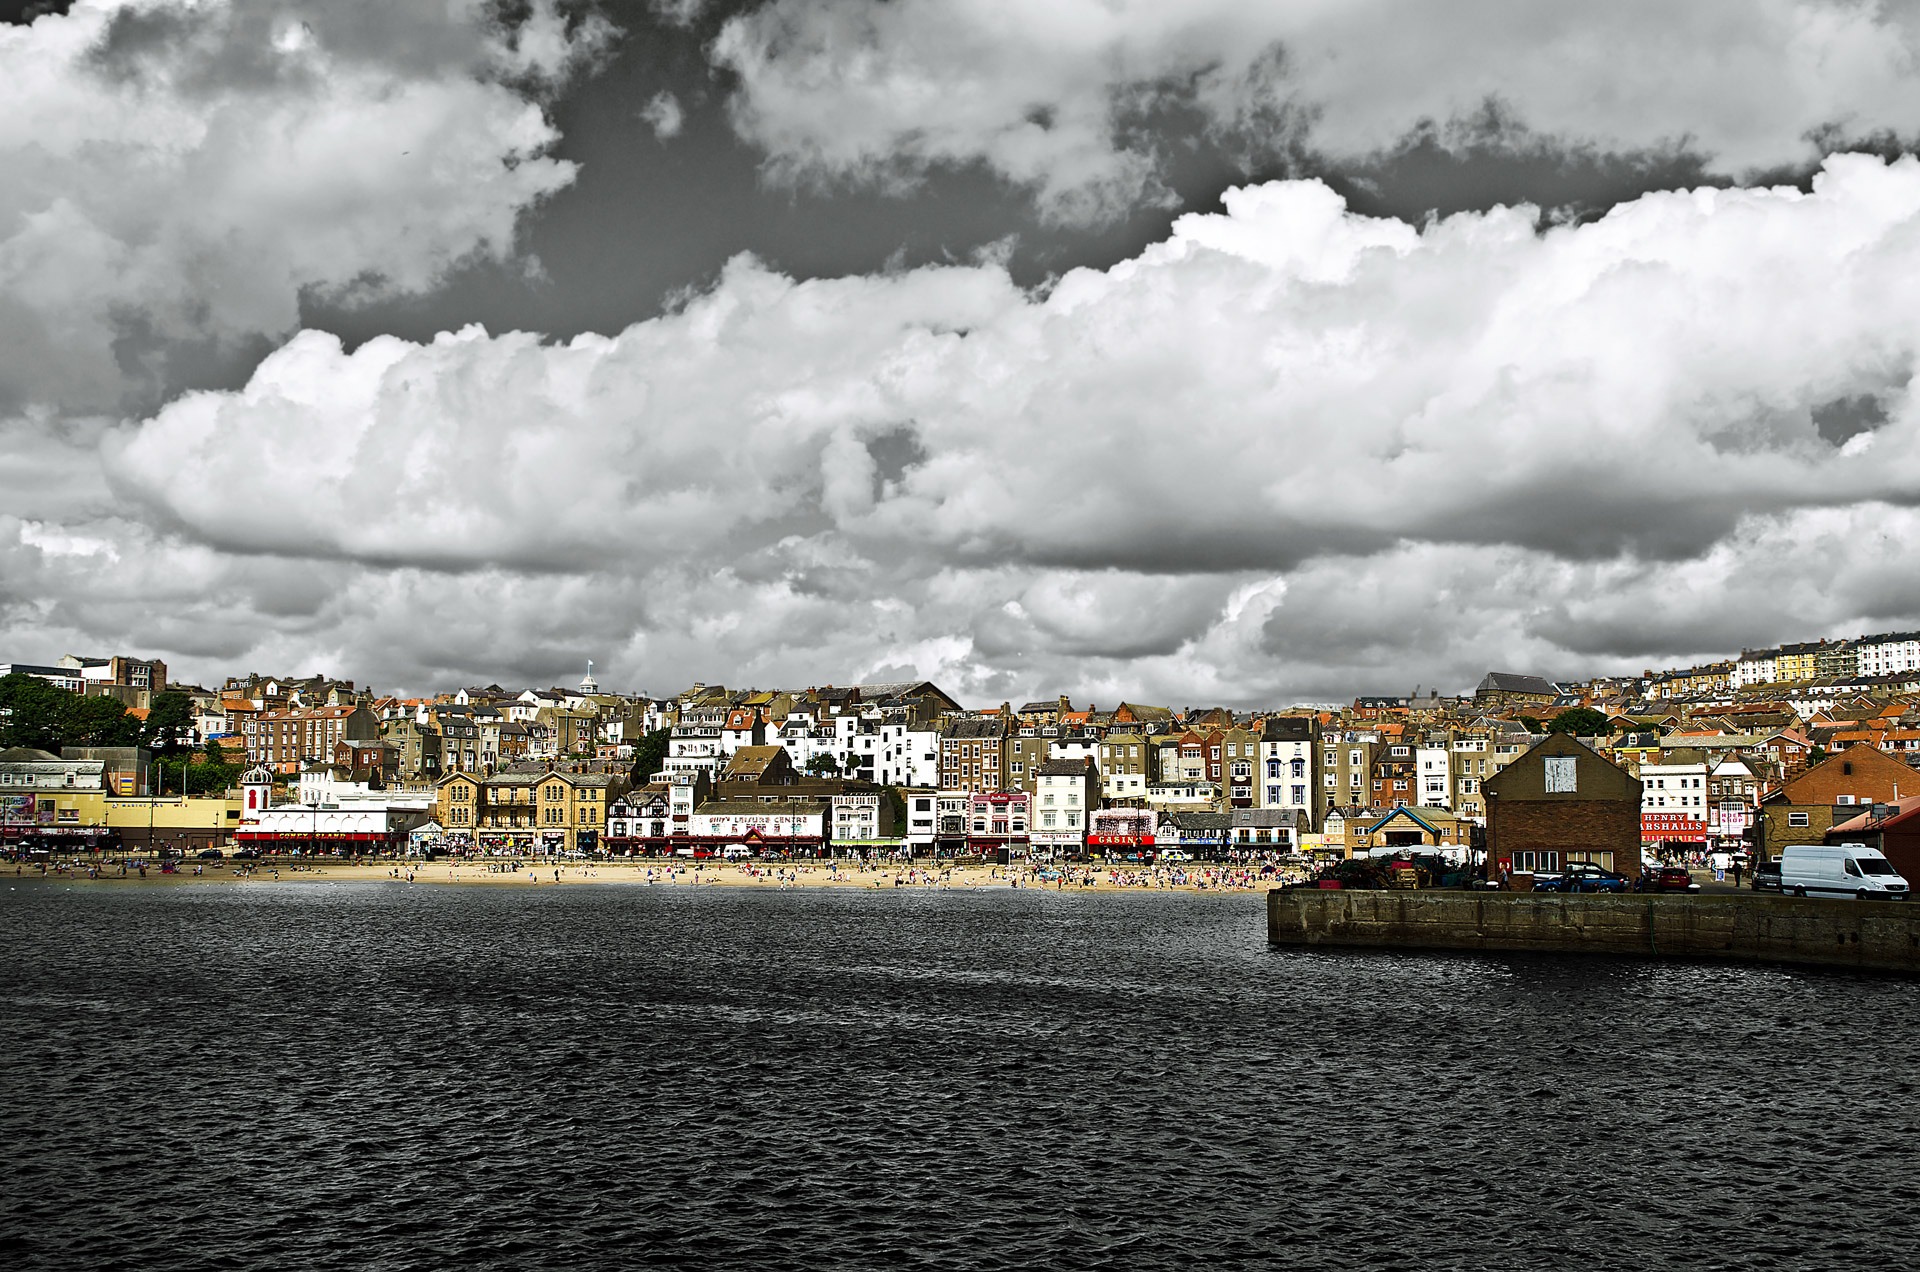
beach, sea, coast, water, nature, cloud, people, sky, house, air, river, ship, cityscape, panorama, summer, vacation, dusk, wild, spring, reflection, vehicle, weather, holiday, bay, harbor, tourism, waterway, life, england, north, waves, clouds, elements, background, tourists, houses, seasons, watercraft, captive, scarborough, element, meteorological phenomenon, city home